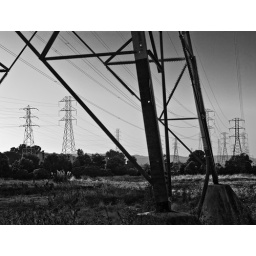
Electircal towers in an empty field in Foster City, California